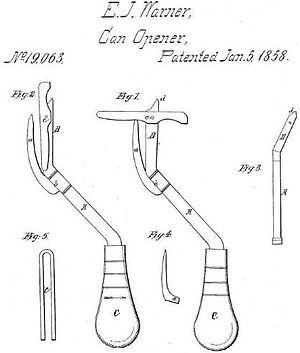
Un ouvre-boîte, ou ouvre-boite, parfois ouvre-boîtes ou ouvre-boites, est un outil servant à ouvrir les boîtes de conserves métalliques lorsqu'elles sont dépourvues de système d'ouverture facile.